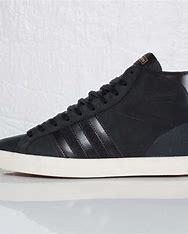
Brand: Adidas
Model: Basket Profi